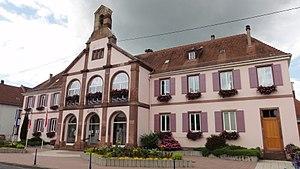
Alsace, Bas-Rhin, Eschau, Mairie.